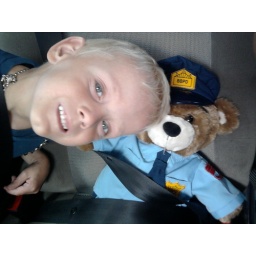
We just drived from build a bear in Kolding, Denmark. The person is my little brother and &amp;quot;Bamse&amp;quot;.